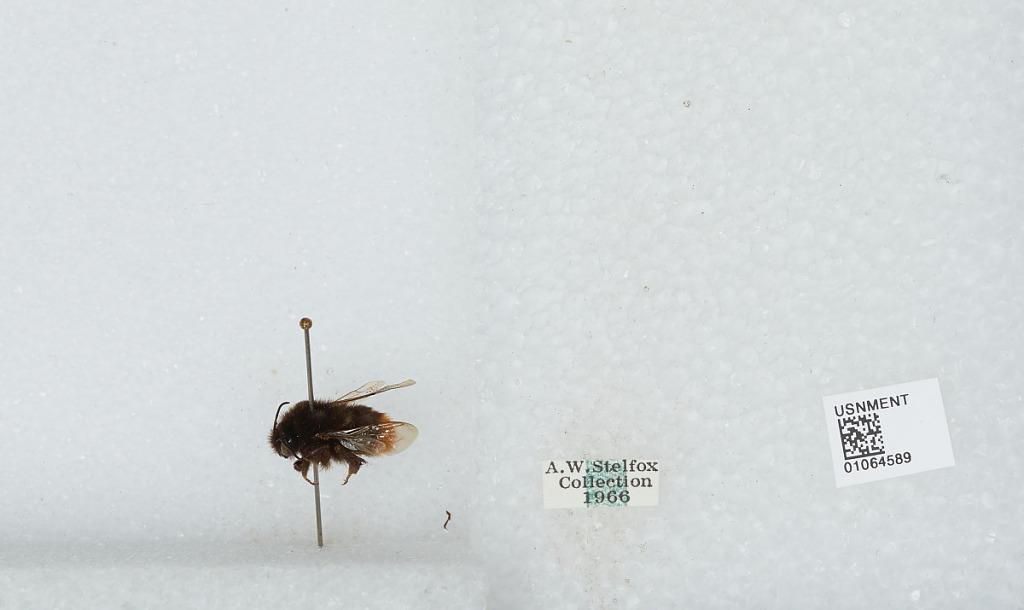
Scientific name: Bombus sp.